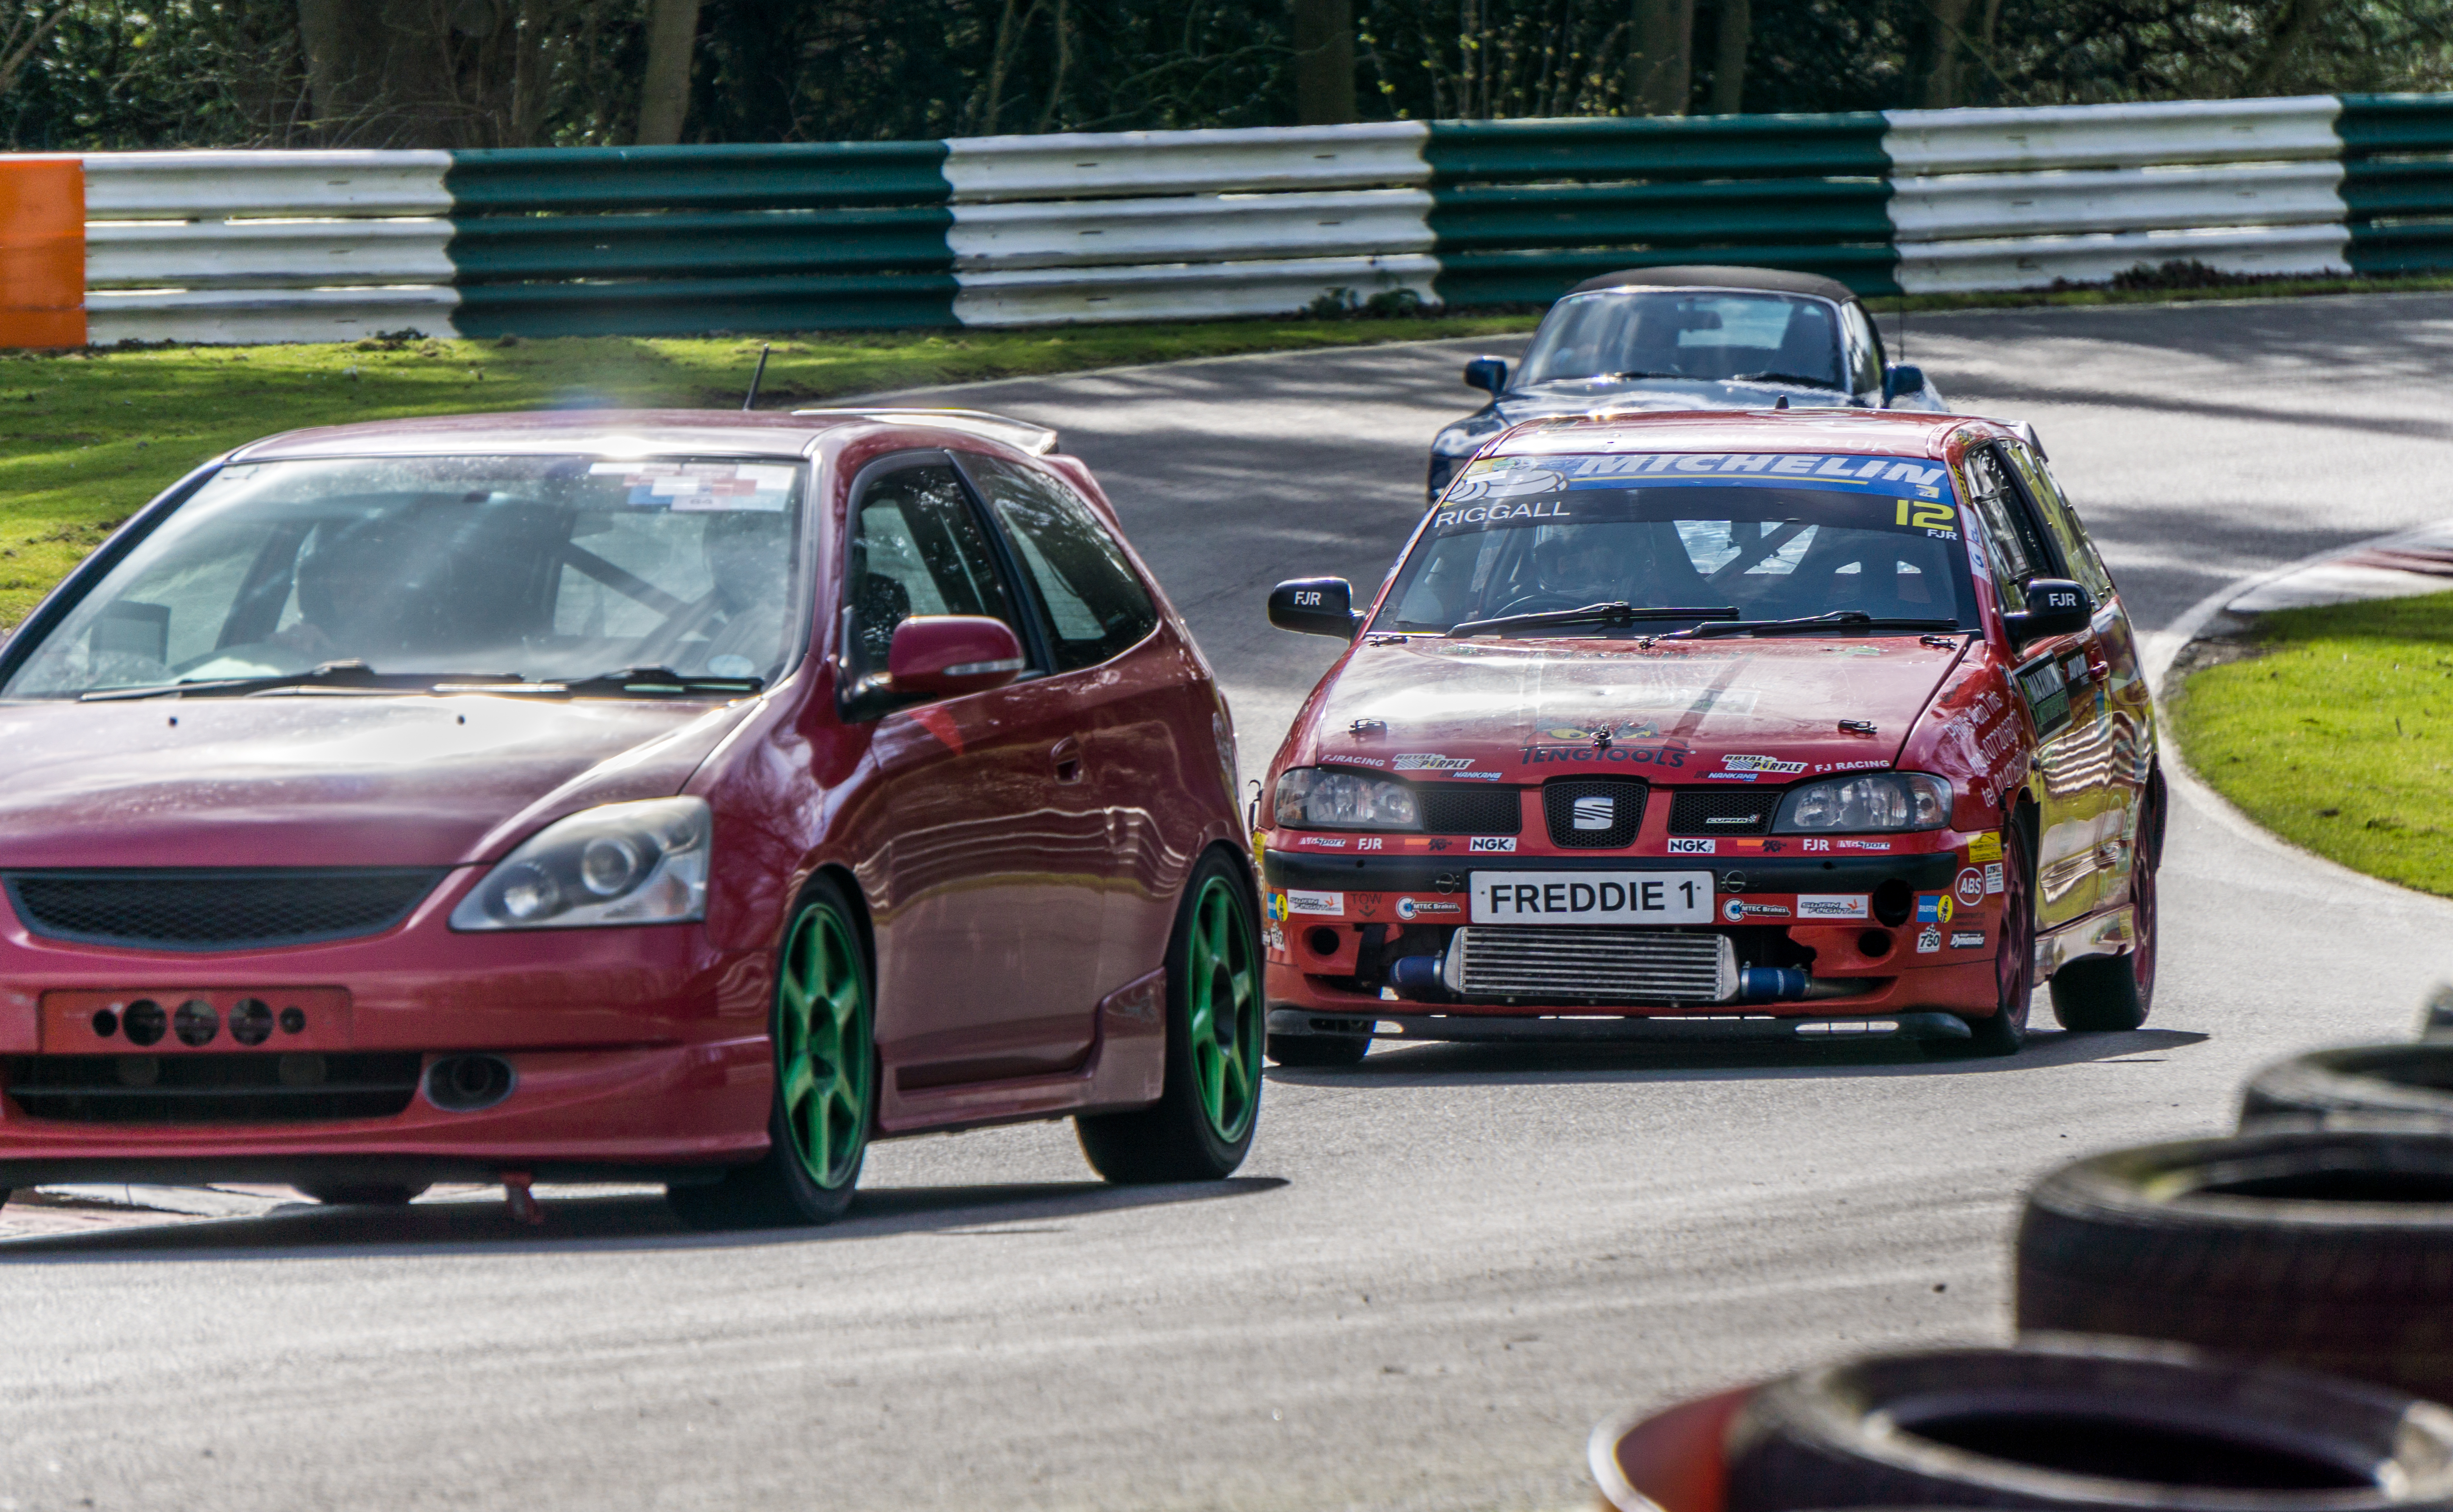
track, car, wheel, vehicle, park, sports car, race car, 2016, sports, racing, sedan, sony, day, february, motorsport, ilce6000, trackday, 28th, cadwell, opentrack, touring car, auto racing, automobile make, compact car, automotive design, rallycross, rallying